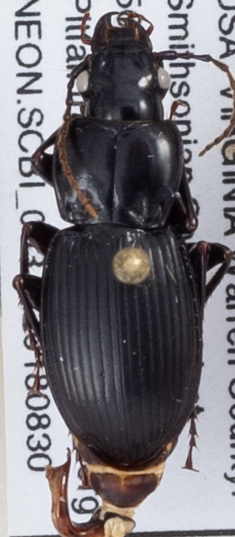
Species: Cyclotrachelus sigillatus
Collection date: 2018-08-30
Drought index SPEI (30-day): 1.574
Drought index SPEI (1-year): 1.93
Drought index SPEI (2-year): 1.69